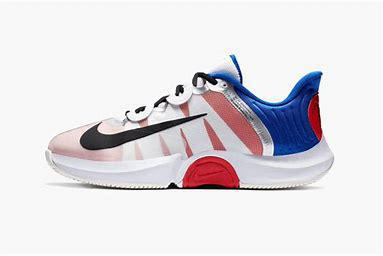
Brand: Nike
Model: Court Air Zoom GP Turbo